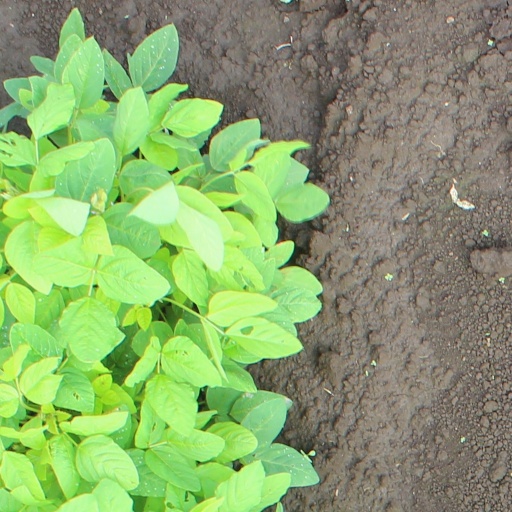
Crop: soybean